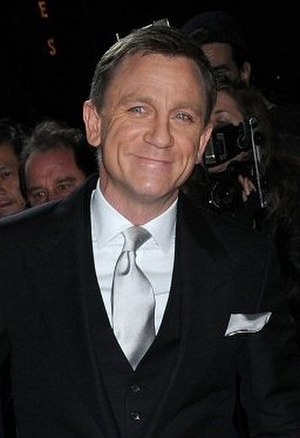
Daniel Craig
Daniel Wroughton Craig er en engelsk skuespiller, der blandt andet er kendt for at have spillet hovedrollen i fire James Bond-film.